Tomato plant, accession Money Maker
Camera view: vertical (180 deg); turntable rotation: 30 degrees
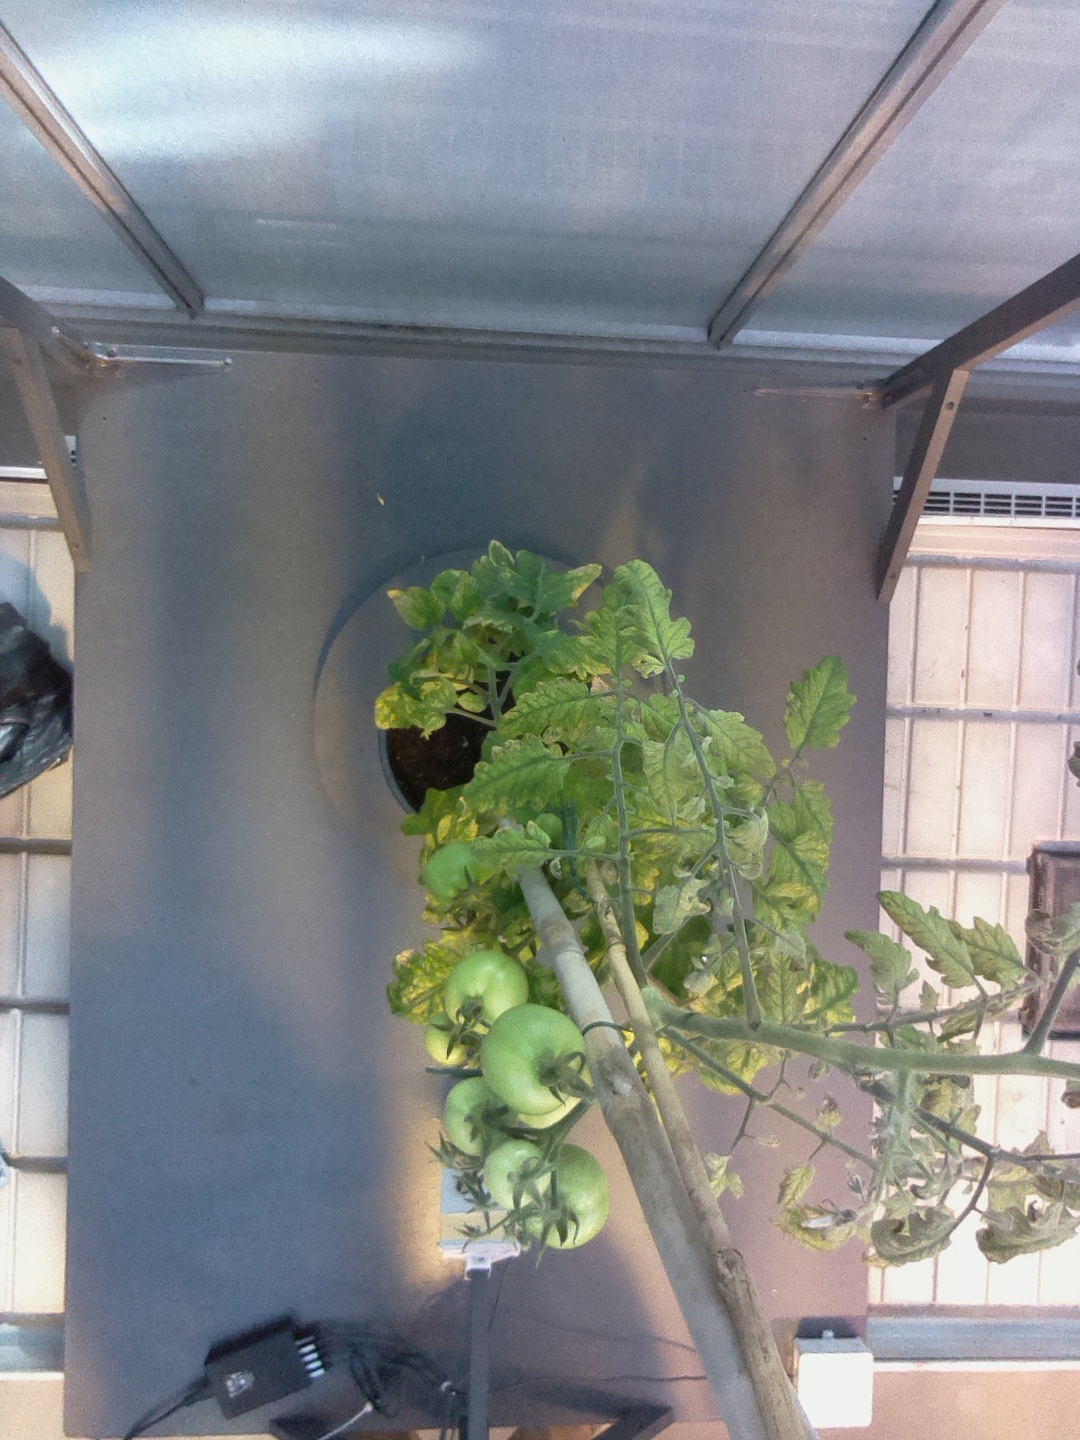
BBCH growth stage 77: 70%-80% of final fruit size